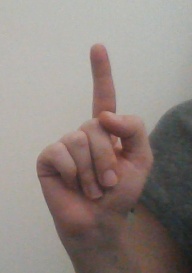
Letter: bb